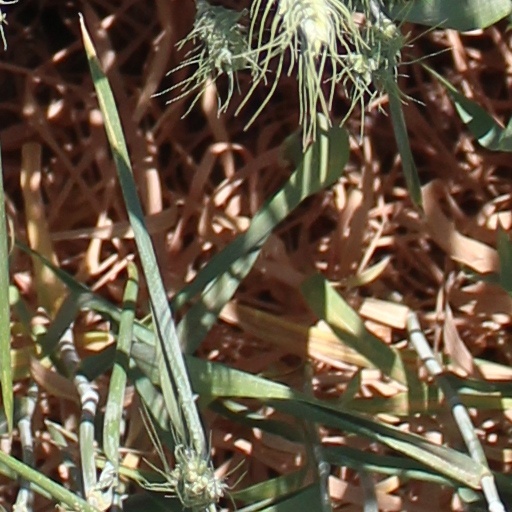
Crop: wheat